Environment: lab
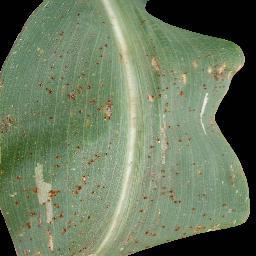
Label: common_rust